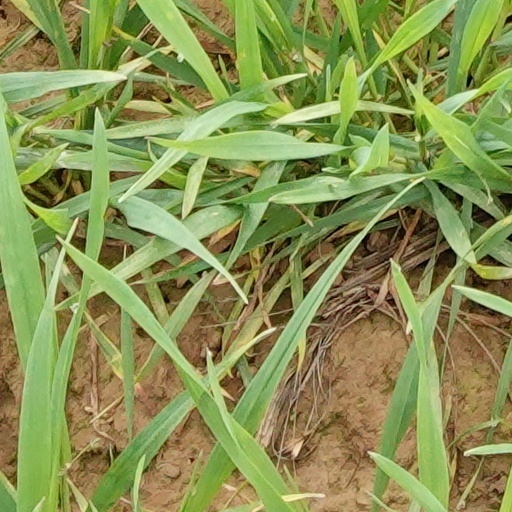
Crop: wheat